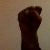
The image shows a hand gesture representing the letter 'S' in Indian Sign Language.